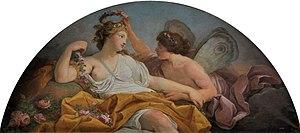
Charles Monnet -Zéphir et Flore - 1768, dessus-de-porte
Le château du Petit Trianon est un bâtiment situé dans le domaine du Petit Trianon, au sein du parc de Versailles, dans le département français des Yvelines, en région Île-de-France.